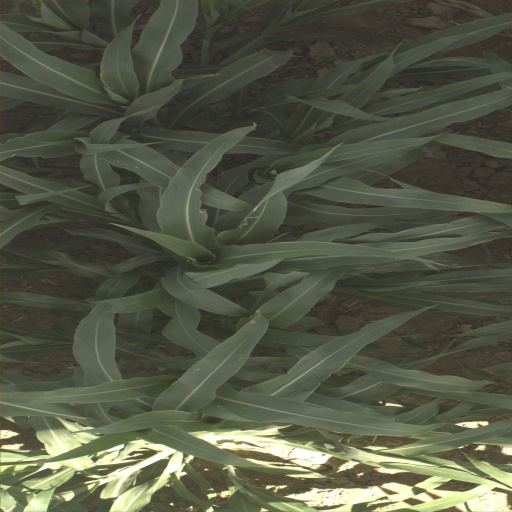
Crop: sorghum